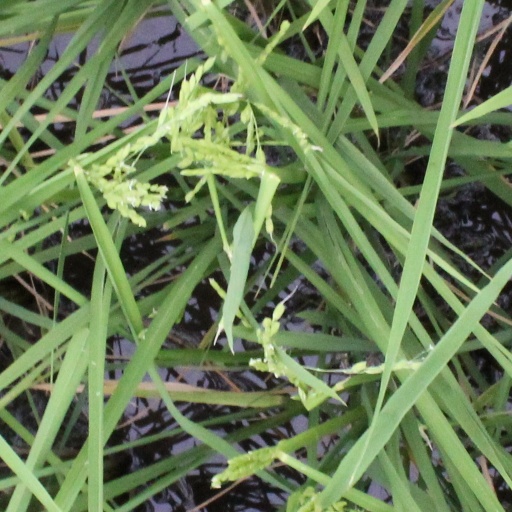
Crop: rice